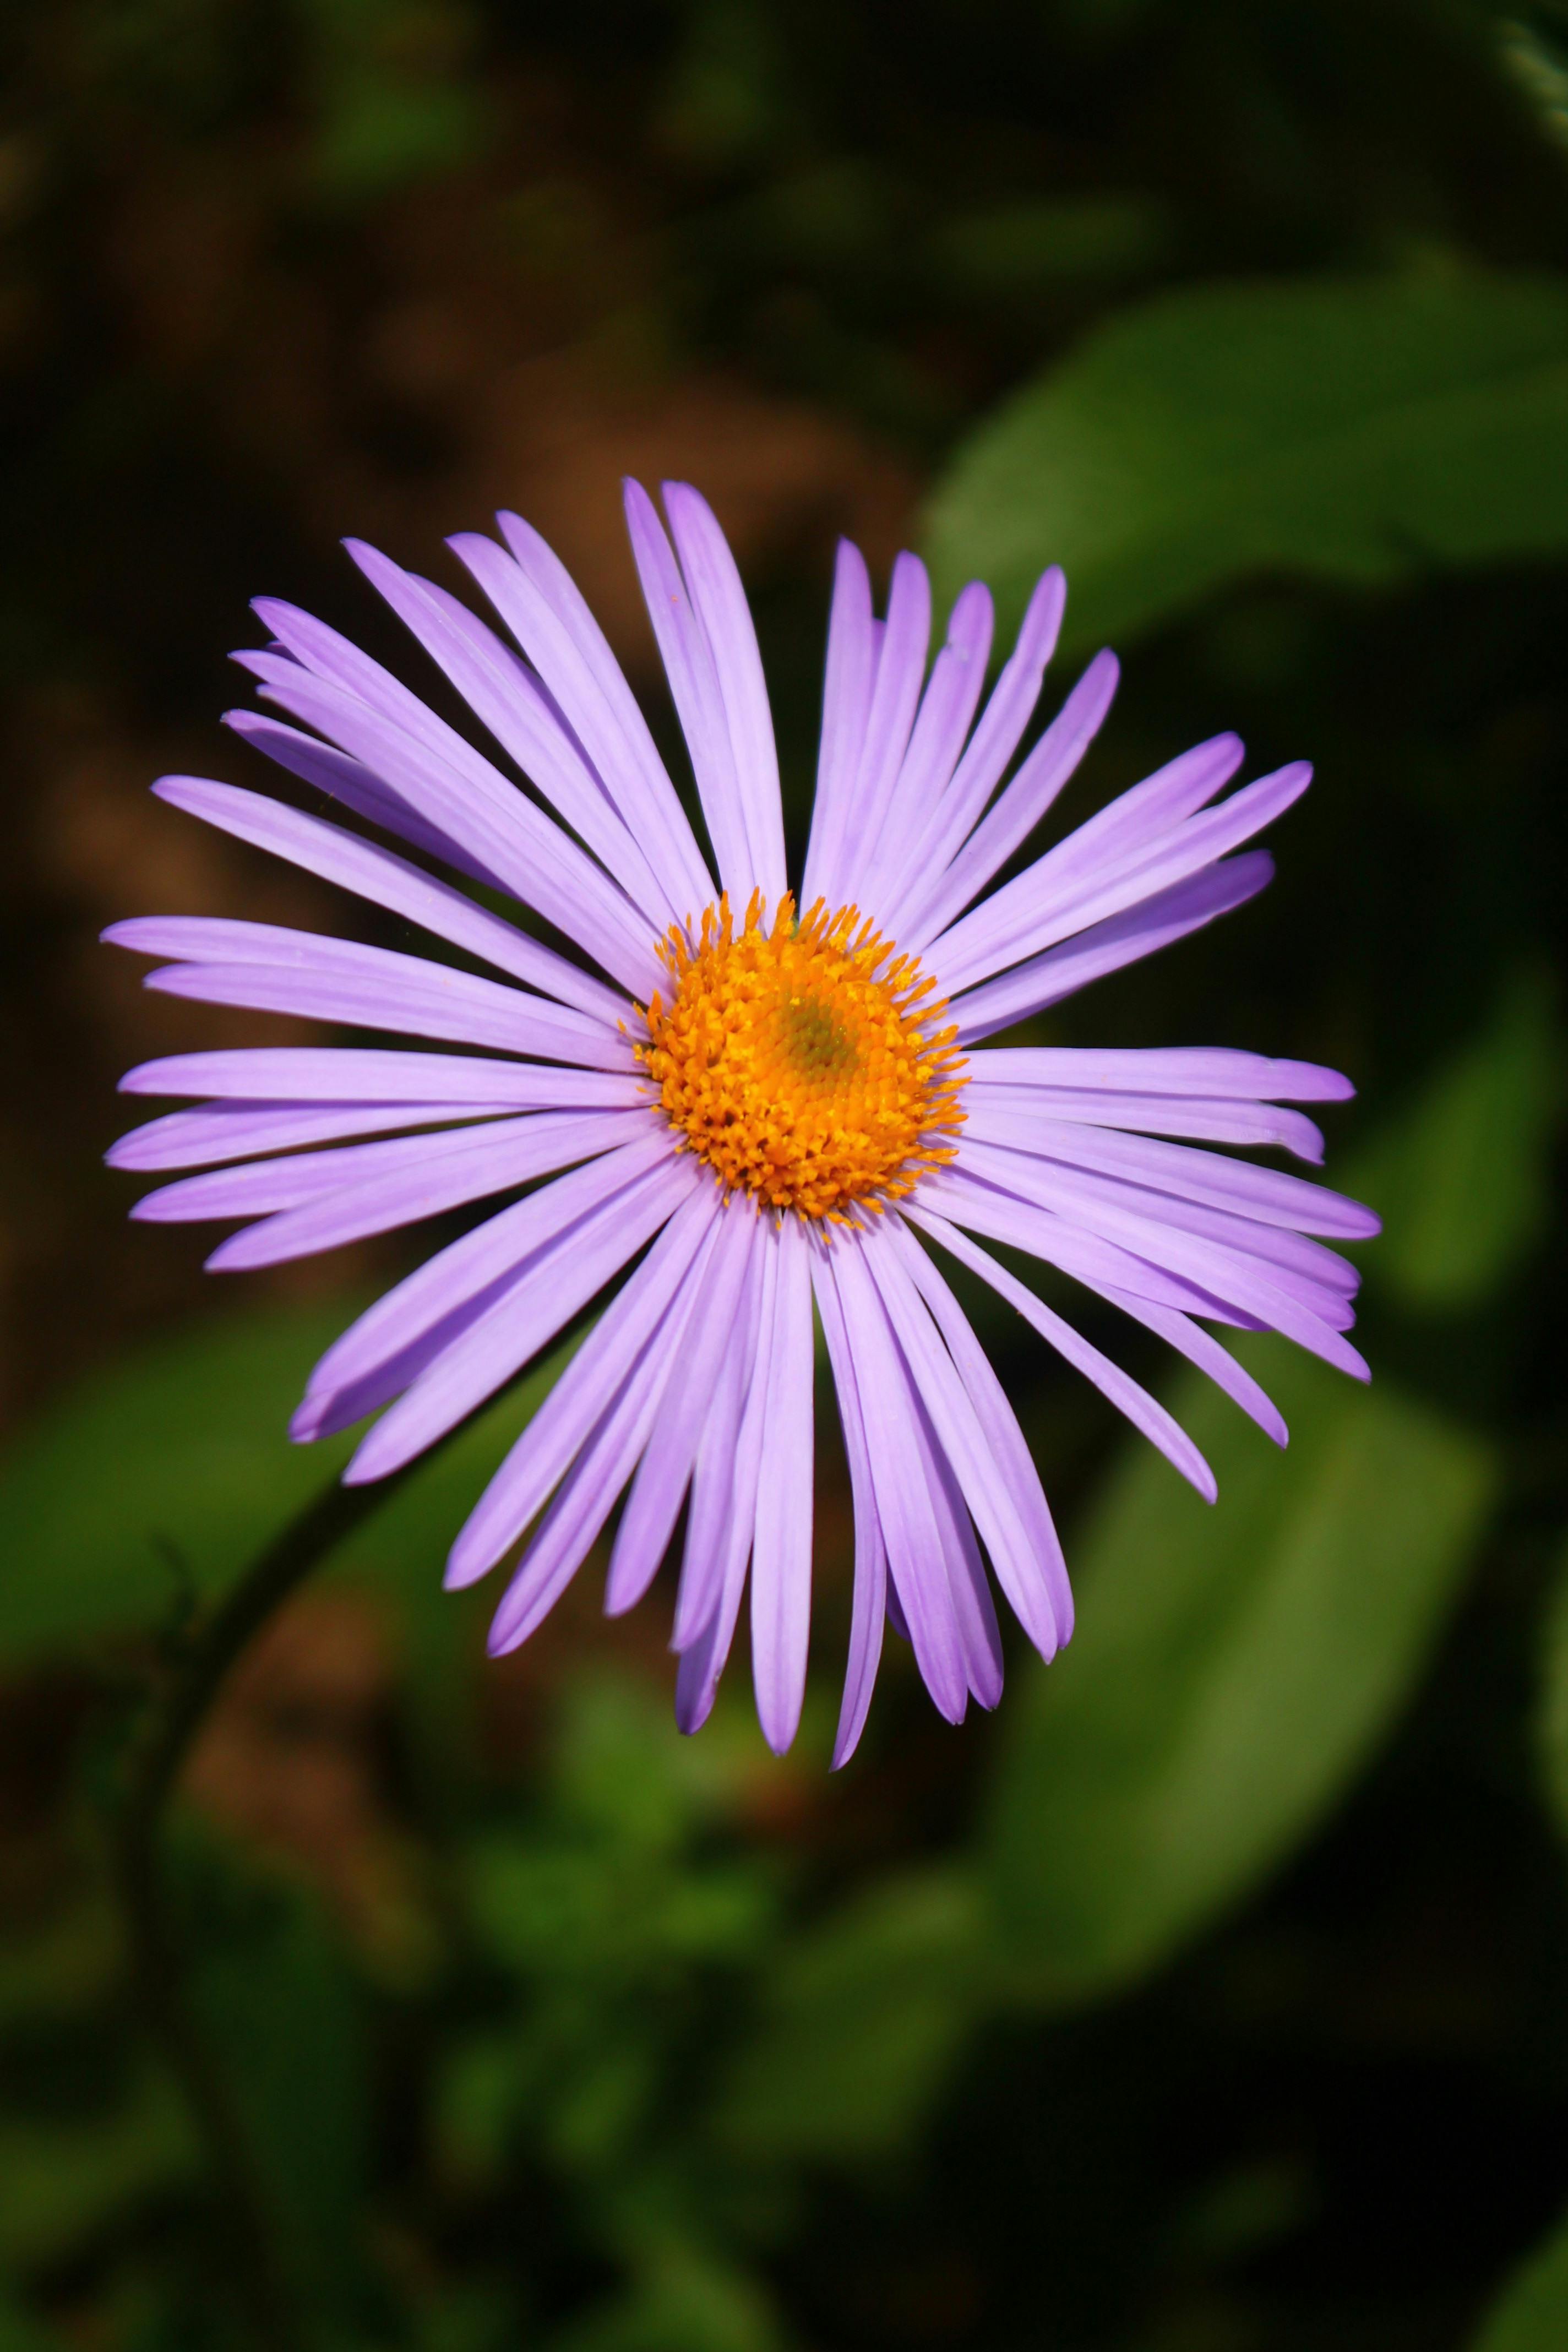
flower, plant, petal, purple, blue wood aster, terrestrial plant, herbaceous plant, flowering plant, annual plant, close up, new england aster, macro photography, daisy family, pollen, magenta, wildflower, daisy, perennial plant, Forb, plant stem, european michaelmas daisy, aromatic aster, shrub, Pedicel, marguerite daisy, grass, asterales, new york aster